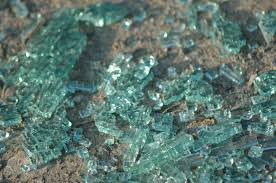
Waste category: glass